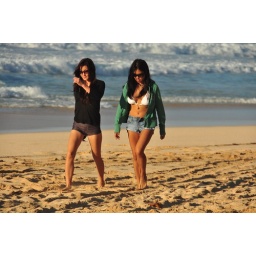
Young women walking on the beach near the Banzai Pipeline, North Shore, Oahu.